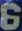
Number: 6